Dewaitha

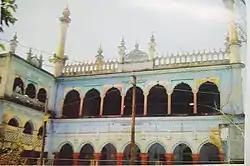
A image of 1990 showing Dewaitha Jama masjid build by Daud Khan, although it is renovated many times, latest rebuild took during the time of Khuda Bhaksh.

Daud Khan's cousin, "Raja Sarkar Dewan Quttul Khan", Zamindar of Taluka Seorai, re-established the jagir of his great-grandfather, Raja Narhar Khan, known as Kamsar Jagir, comprising 52 villages, and built a fort at Seorai during Akbar's reign. He was later killed in a conflict with Man Singh Rai of Reotipur. Daud Khan avenged his cousin's death and succeeded him as Dewan of the Subah under Jahangir, consolidating his position as jagirdar of the pargana. He expanded his ancestral lands, forming the "Daudpur Zamindari estate" from Dewaitha to Zamania, with its administrative center fort (Kot) at Dewaitha. In the early 1600s, he built a mosque, Eidgah, and an orchard with thousands of trees, naming the nearby mouza Daudpur. His eldest son, Mahmud Khan, founded Rasulpur, while his second son, Kabir Khan, gave his name to Kabirpur (Rohura), though most of Kabir's descendants later migrated to Akhlashpur due to family ties. Only part of Daud Khan's kot remains today in Kot Muhalla.